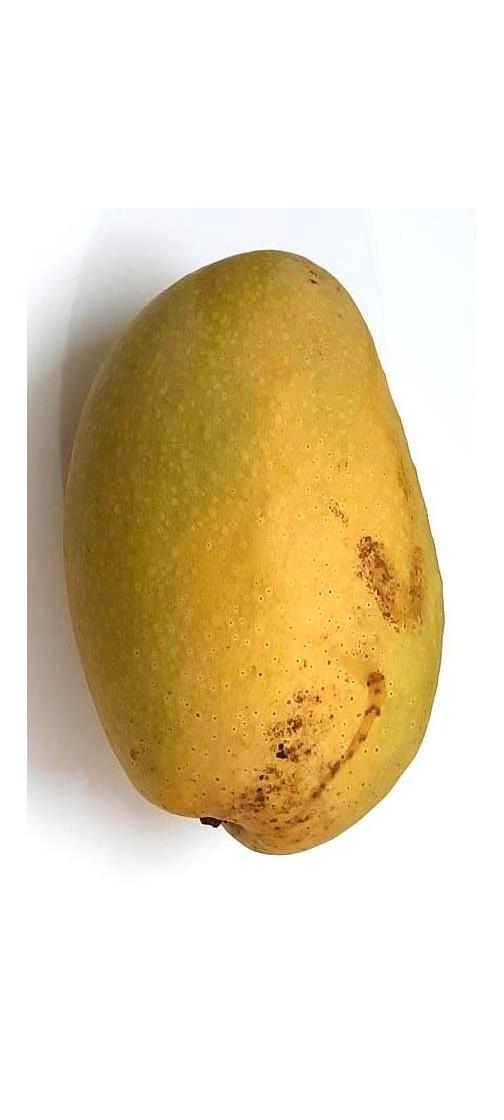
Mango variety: Fazli Shurmai